Cinematic Void

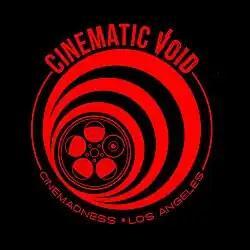
Cinematic Void logo

Cinematic Void is a monthly film screening series with live events in Los Angeles at the Los Feliz 3, the Egyptian Theatre, and the Aero Theatre through the American Cinematheque. Created by James Branscome in 2016 with the guidance of Beyond Fest programmer Grant Moninger, Cinematic Void screens strange, obscure, and cult films of all genres. Screening events often include clip shows, special guests, and contests.